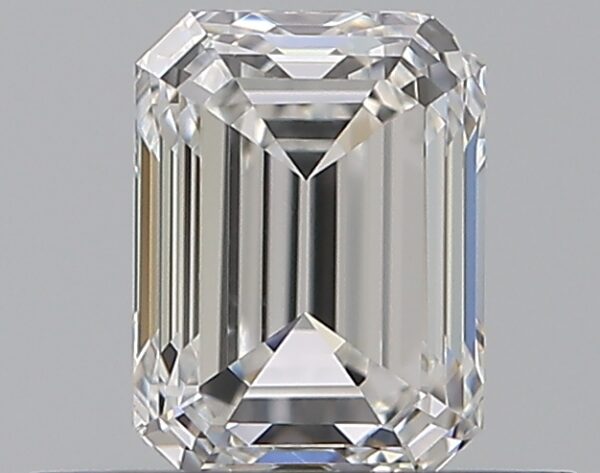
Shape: emerald
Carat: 0.5
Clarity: VS1
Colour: F
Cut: EX
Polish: EX
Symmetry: VG
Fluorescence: N
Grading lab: GIA
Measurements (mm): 5.09 x 3.76 x 2.59